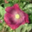
Label: poppy